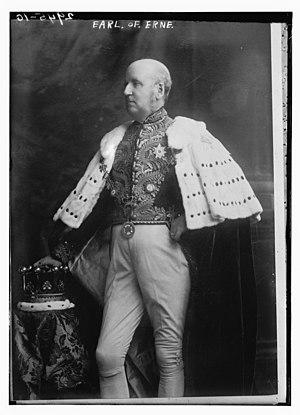
John Henry Crichton, 4ᵉ comte Erne, titré vicomte Crichton de 1842 à 1885, est un pair anglo-irlandais et un politicien conservateur.